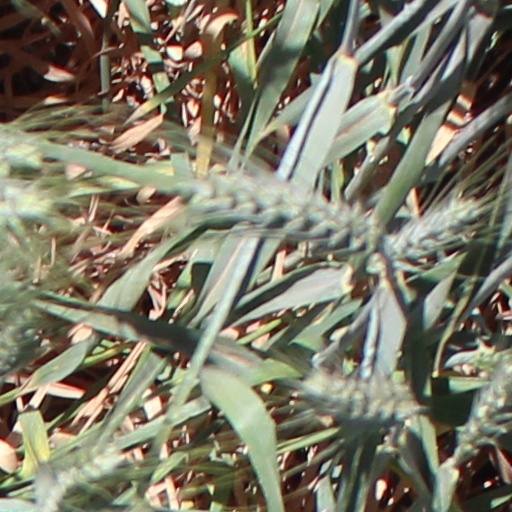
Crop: wheat